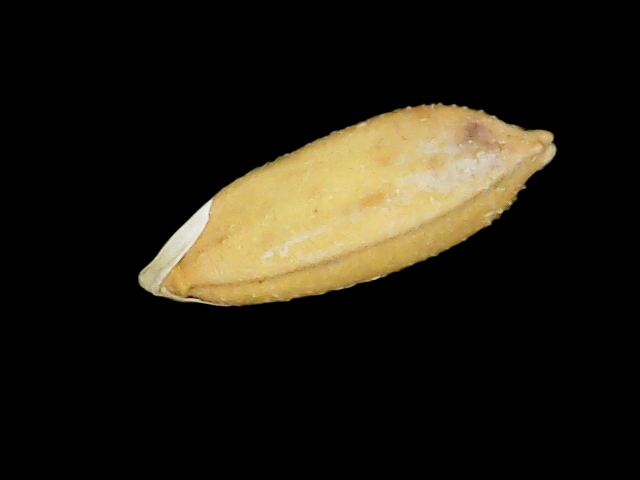
Rice variety: Binadhan10